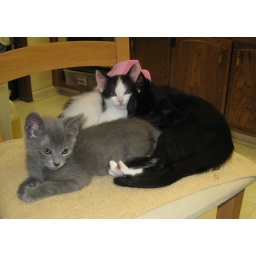
When there's a cute clump o kittens on the chair like this, it's important to have the camera near by.